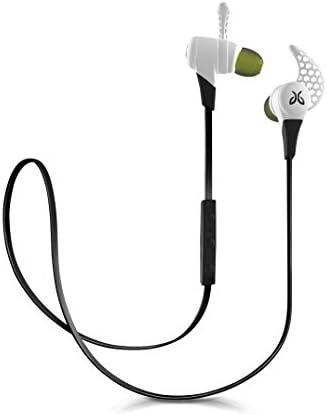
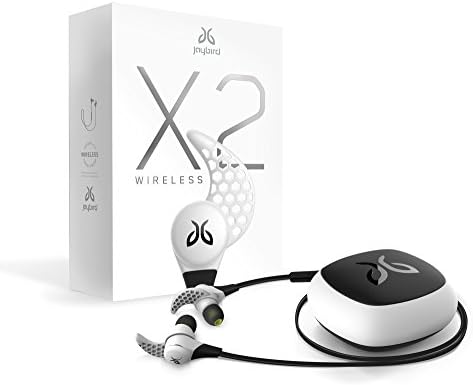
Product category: headphones
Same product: yes